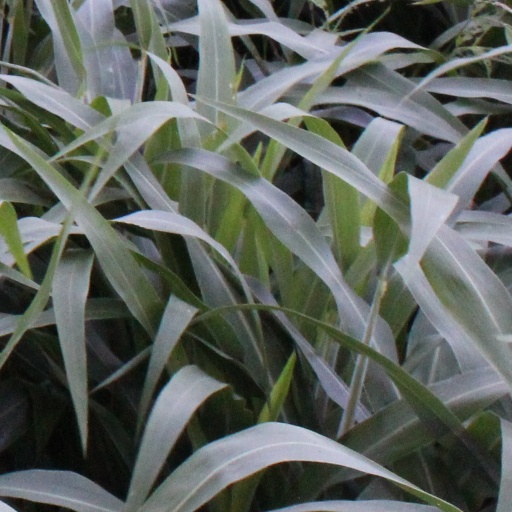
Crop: sorghum